Irving Kane Pond

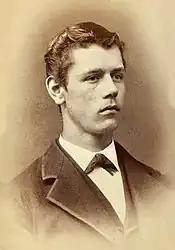
Irving Kane Pond in 1876

Pond was born in Ann Arbor, Michigan in 1857. He was the son of Elihu Pond and Mary Barlow (Allen) Pond. His father was a member of the Michigan State Senate, warden of the Michigan State Prison for two years, the first president of the Michigan Press Association and the editor and publisher of the weekly newspaper, the "Argus" of Ann Arbor. Growing up in Ann Arbor, Pond lived in a house on the current site of the Michigan Union, a building he later designed. His next door neighbor as a child was the noted legal scholar, Thomas M. Cooley. Cooley encouraged the young Pond, who aspired to be an artist, by presenting him with his first art book and by commissioning Pond to draw a set of cartoons of the Cooley family. Pond attended the public schools in Ann Arbor before enrolling at the University of Michigan.